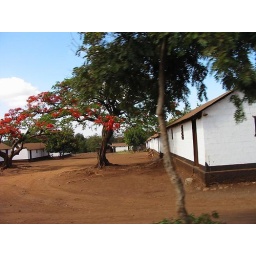
Christmas tree (orange flower tree) by police living quarters